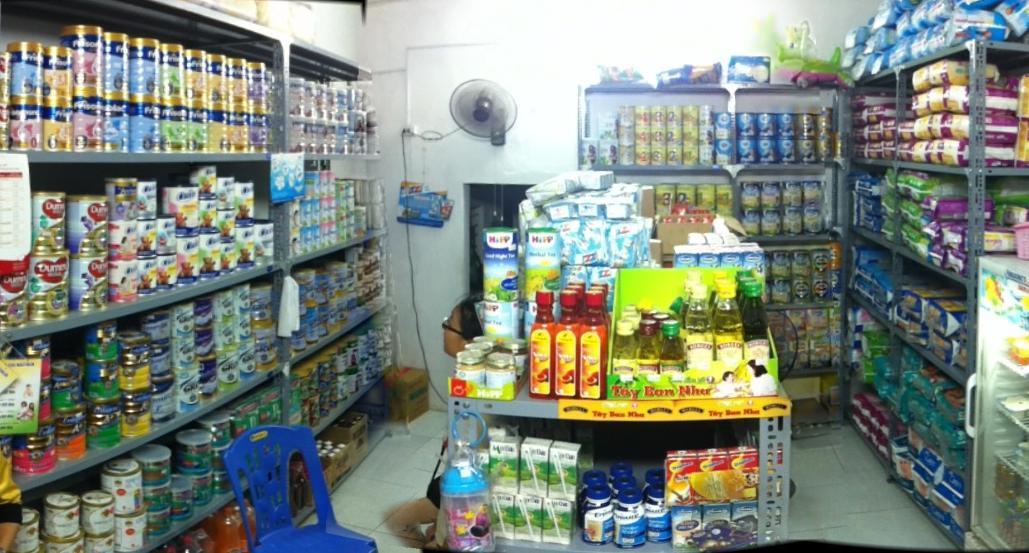
có nhiều mặt hàng xuất hiện trong tiệm tạp hoá